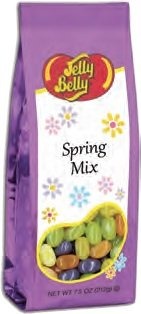
Item Name: Jelly Belly Jelly Bean Spring Mix
Value: 7.5
Unit: Ounce

Price: 8.36